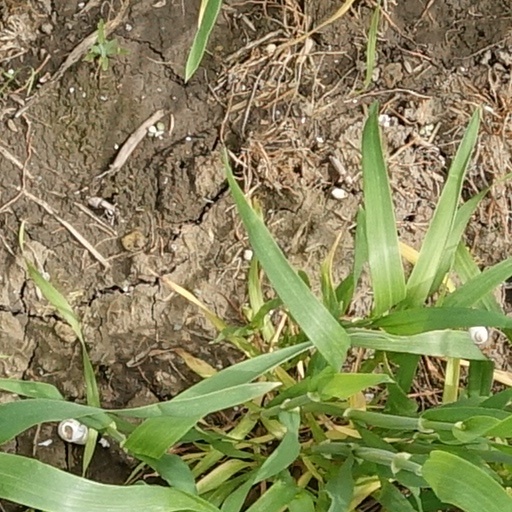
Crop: wheat